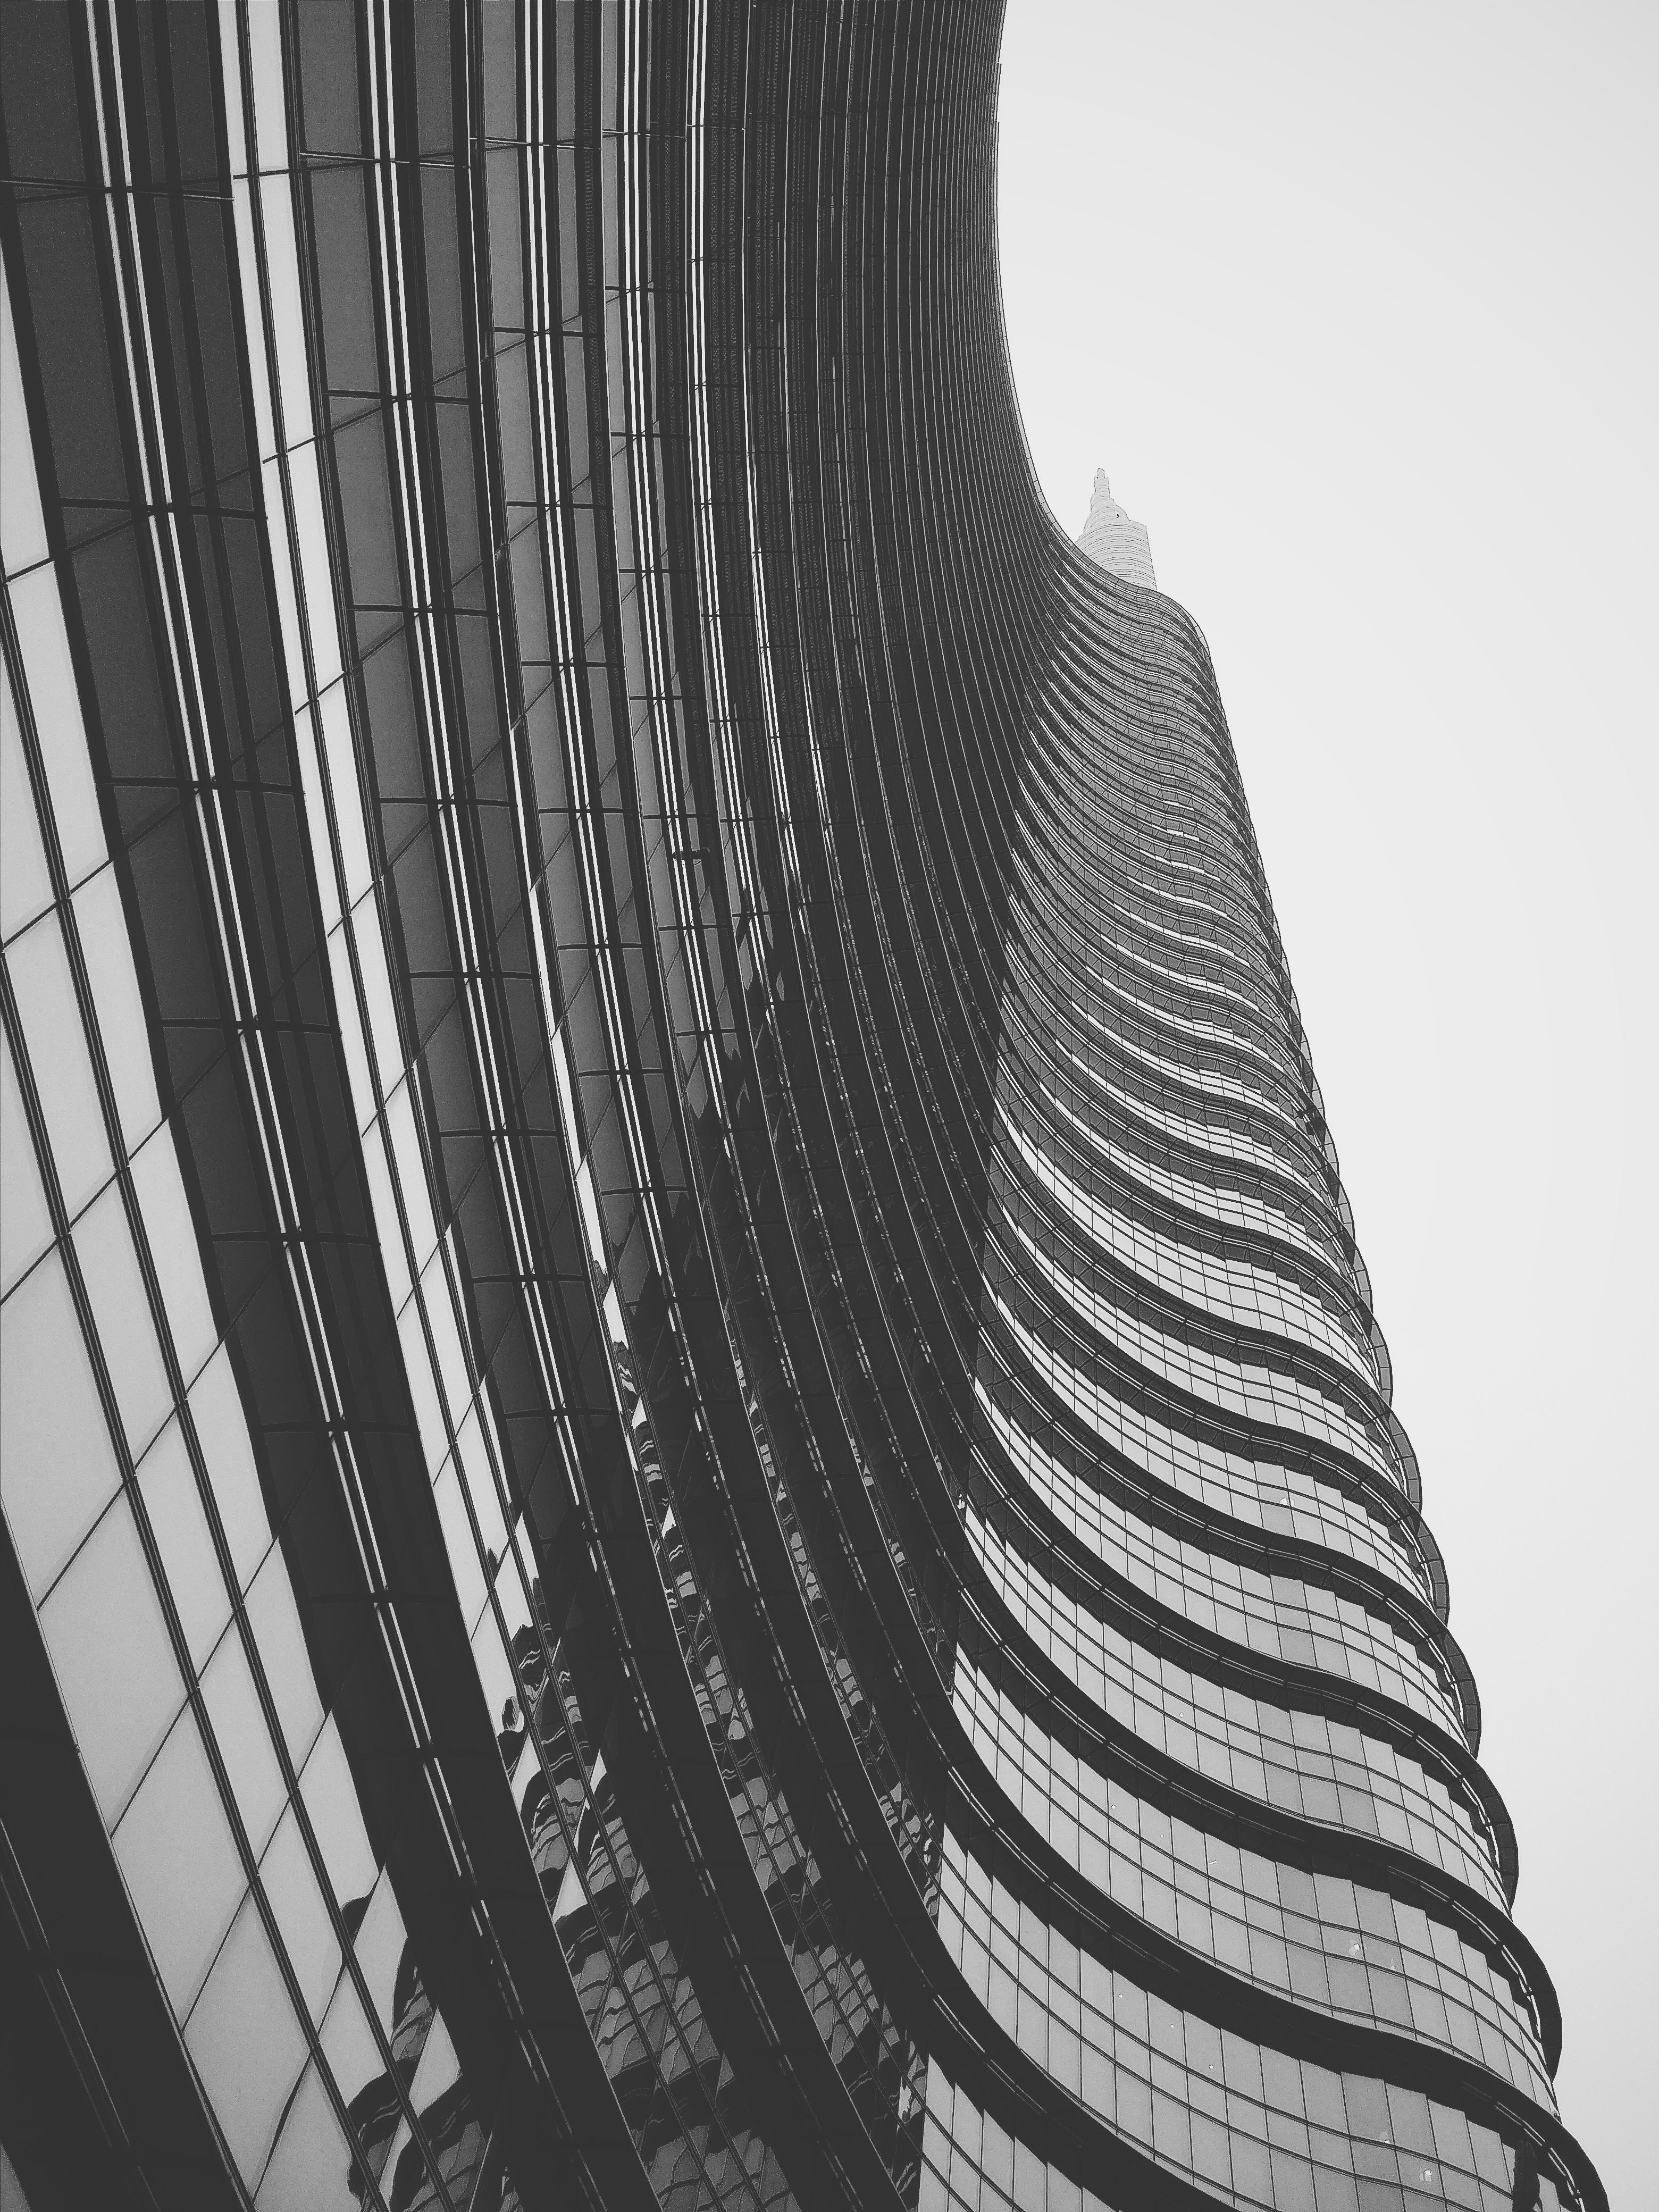
black and white, architecture, structure, white, photography, spiral, perspective, building, skyscraper, urban, pattern, line, geometric, tower, corporate, exterior, black, monochrome, circle, futuristic, design, windows, skyscaper, symmetry, shape, monochrome photography